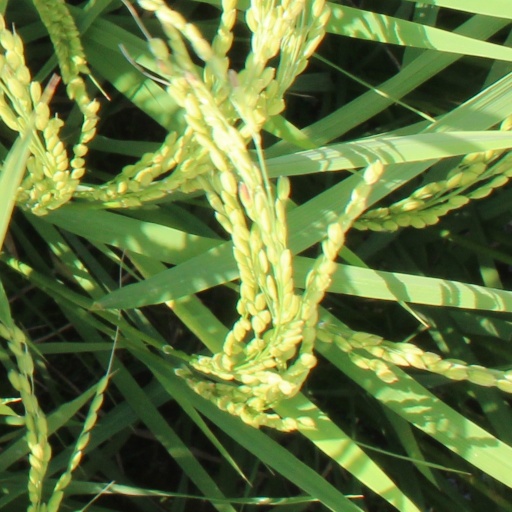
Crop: rice